Museum of the Peaceful Arts

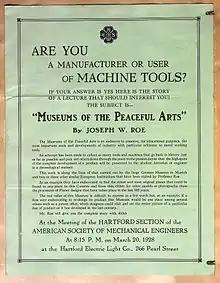
Lecture poster for the Museum of the Peaceful Arts

George Frederick Kunz proposed the organization of an entirely new museum, the "Museum of the Peaceful Arts" or the "Museums of the Peaceful Arts." As there are museums dedicated to science, war and industry, this would be one devoted to the study and exhibition of the peaceful arts. "Mr. Julius Rosenwald's industrial museum gift paralleled the $2,500,000.00 bequest of the late Henry R. Towne, lock and hardware man, to New York for a Museum of Peaceful Arts. Mr. Towne had been interested in such a museum by Dr. George F. Kunz, mineralogist and gem expert, an honorary fellow of the American Museum of Natural History, who has visited every world's fair since the Philadelphia Centennial Exposition in 1876. Announcement of the Towne bequest sent experts in agriculture, animal industry, mining and metallurgy, transportation, engineering, aeronautics, etc., etc., flocking to Europe to study exhibits in such places as the German Museum in Munich, which contains replicas or originals of epochal contrivances, including James Watt's first steam engine, Diesel's oil-compression engine, Dunlop's original tires. The findings of these experts will assist Chicago's industrialists as well as New York's, in assembling a record of material ascendancy of mankind, a record that is to be made practical rather than theoretical, with many working models of machinery, to afford inventors an industrial laboratory."